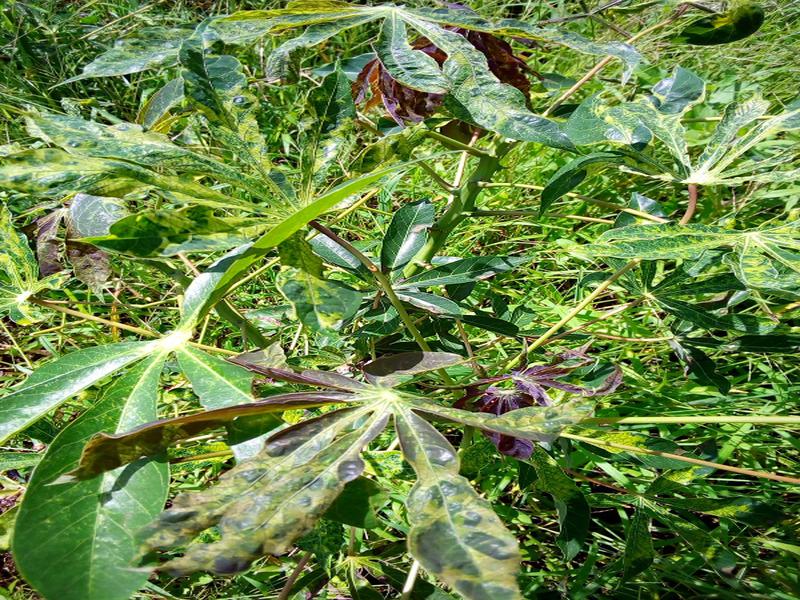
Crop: cassava
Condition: mosaic_disease